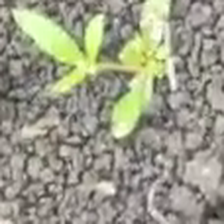
Weed species: Digitaria_SP_(Digitaria Sanguinalis )